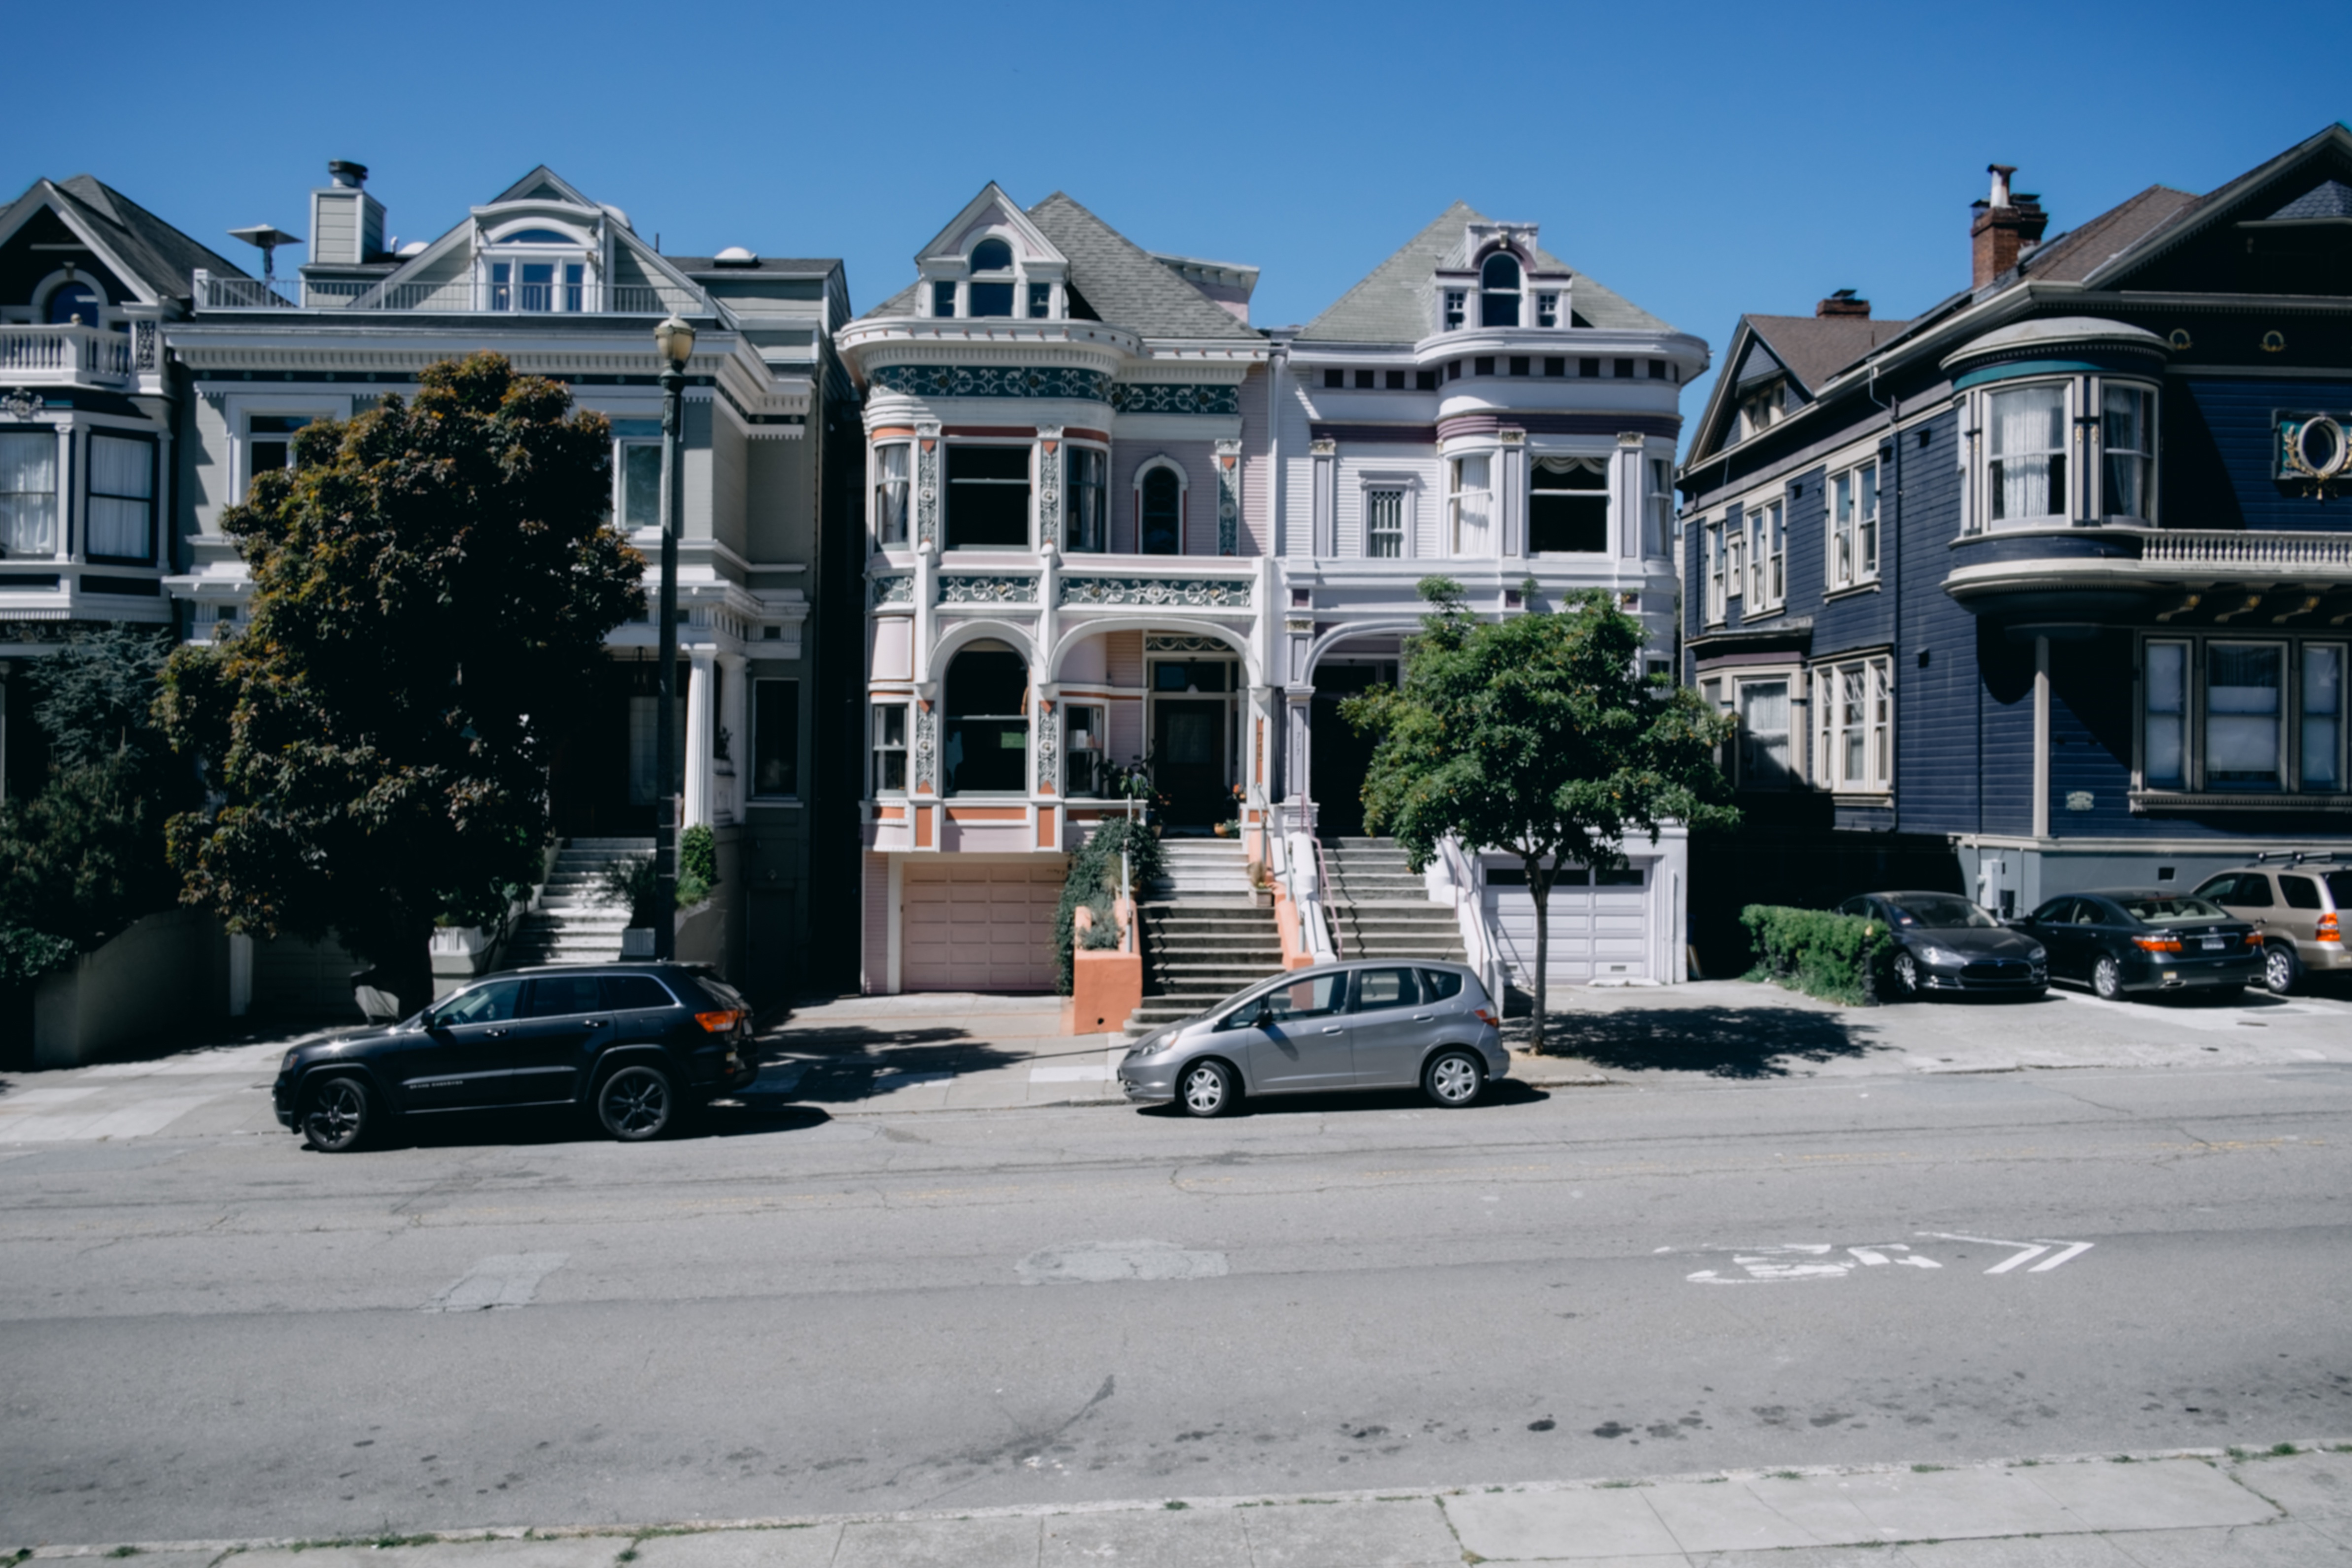
architecture, street, house, town, city, home, downtown, suburb, facade, estate, neighbourhood, urban area, residential area, human settlement